Dubai

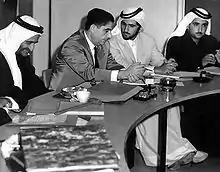
Adi Bitar in a meeting with Sheiks Rashid Al Maktoum, Mohammad Al Maktoum, and Maktoum Al Maktoum in Dubai, 1968

After years of exploration following large finds in neighbouring Abu Dhabi, oil was eventually discovered in territorial waters off Dubai in 1966, albeit in far smaller quantities. The first field was named "Fateh" or "good fortune". This led to an acceleration of Sheikh Rashid's infrastructure development plans and a construction boom that brought a massive influx of foreign workers, mainly Asians and Middle Easterners. Between 1968 and 1975, the city's population grew by over 300%.